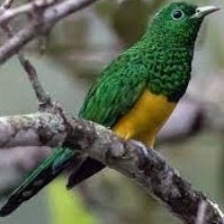
Species: AFRICAN EMERALD CUCKOO
Scientific name: CHRYSOCOCCYX CUPREUS